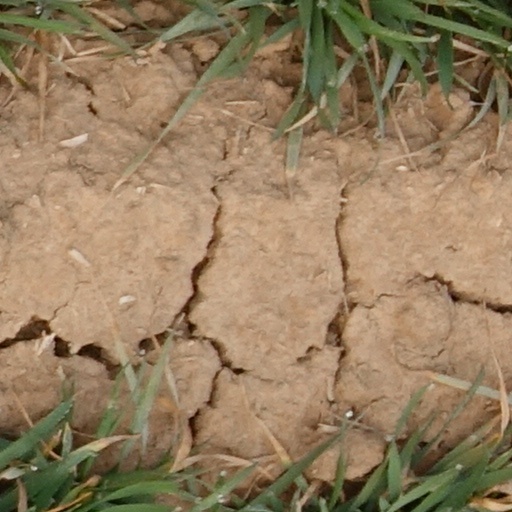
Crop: wheat